Describe the emotion expressed in this image:  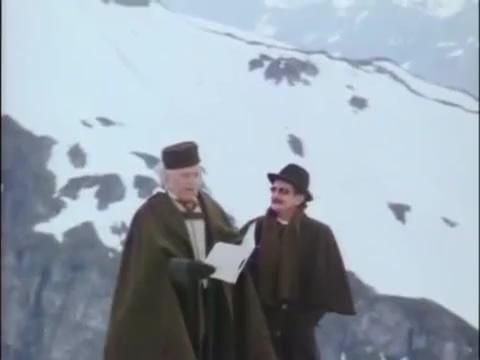
This person displays Suffering, valence and arousal with low intensity.